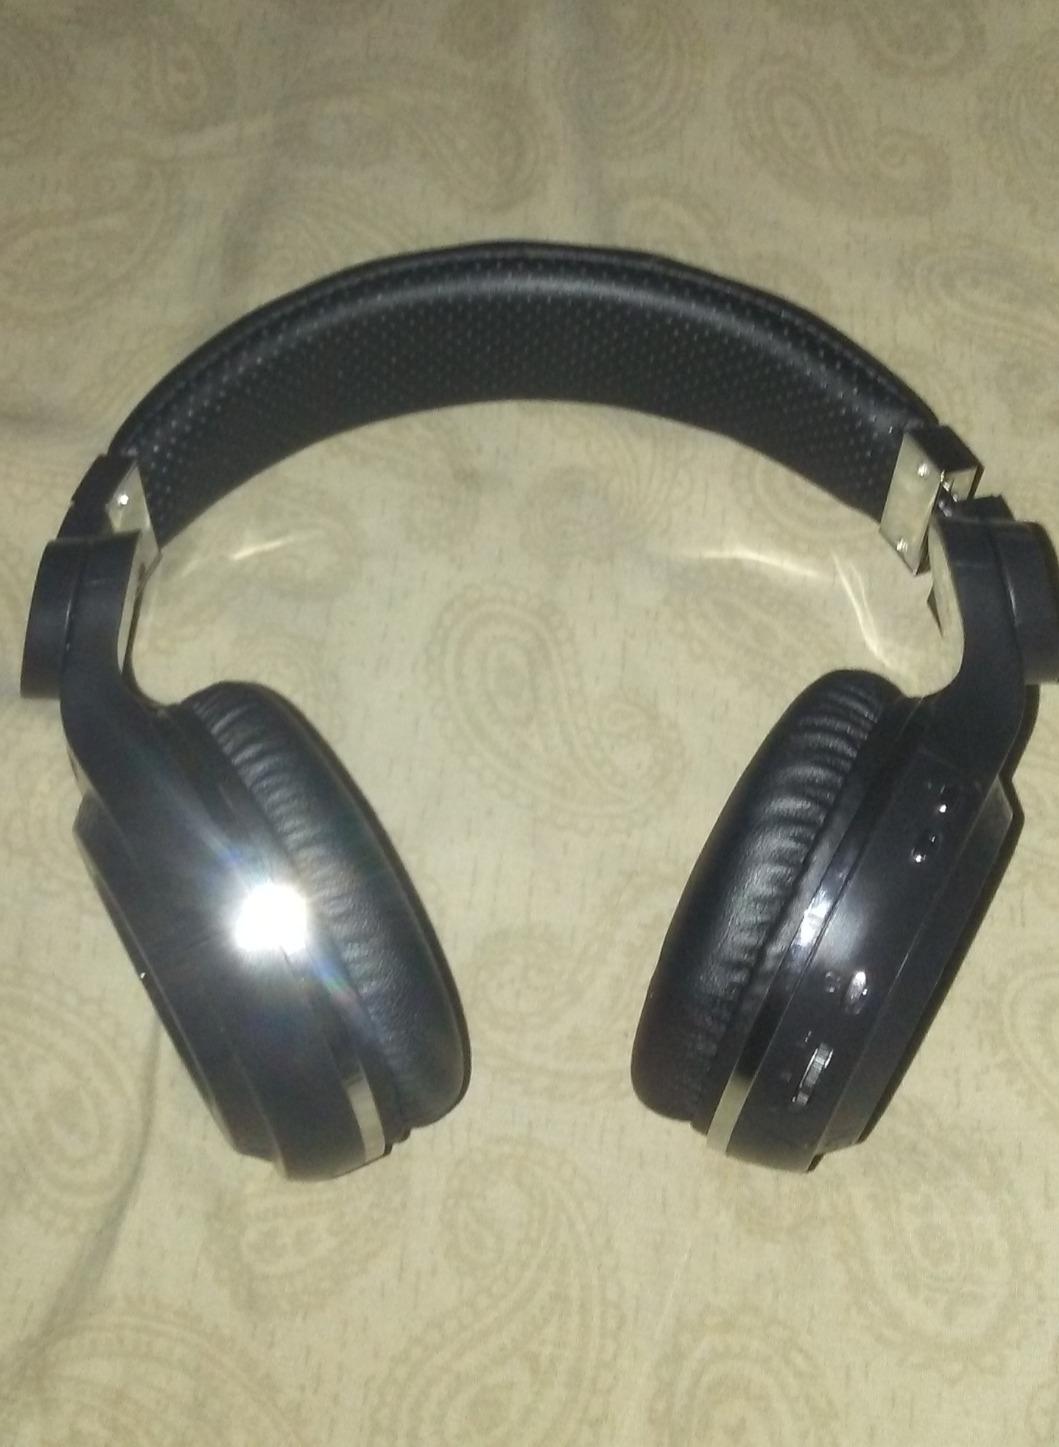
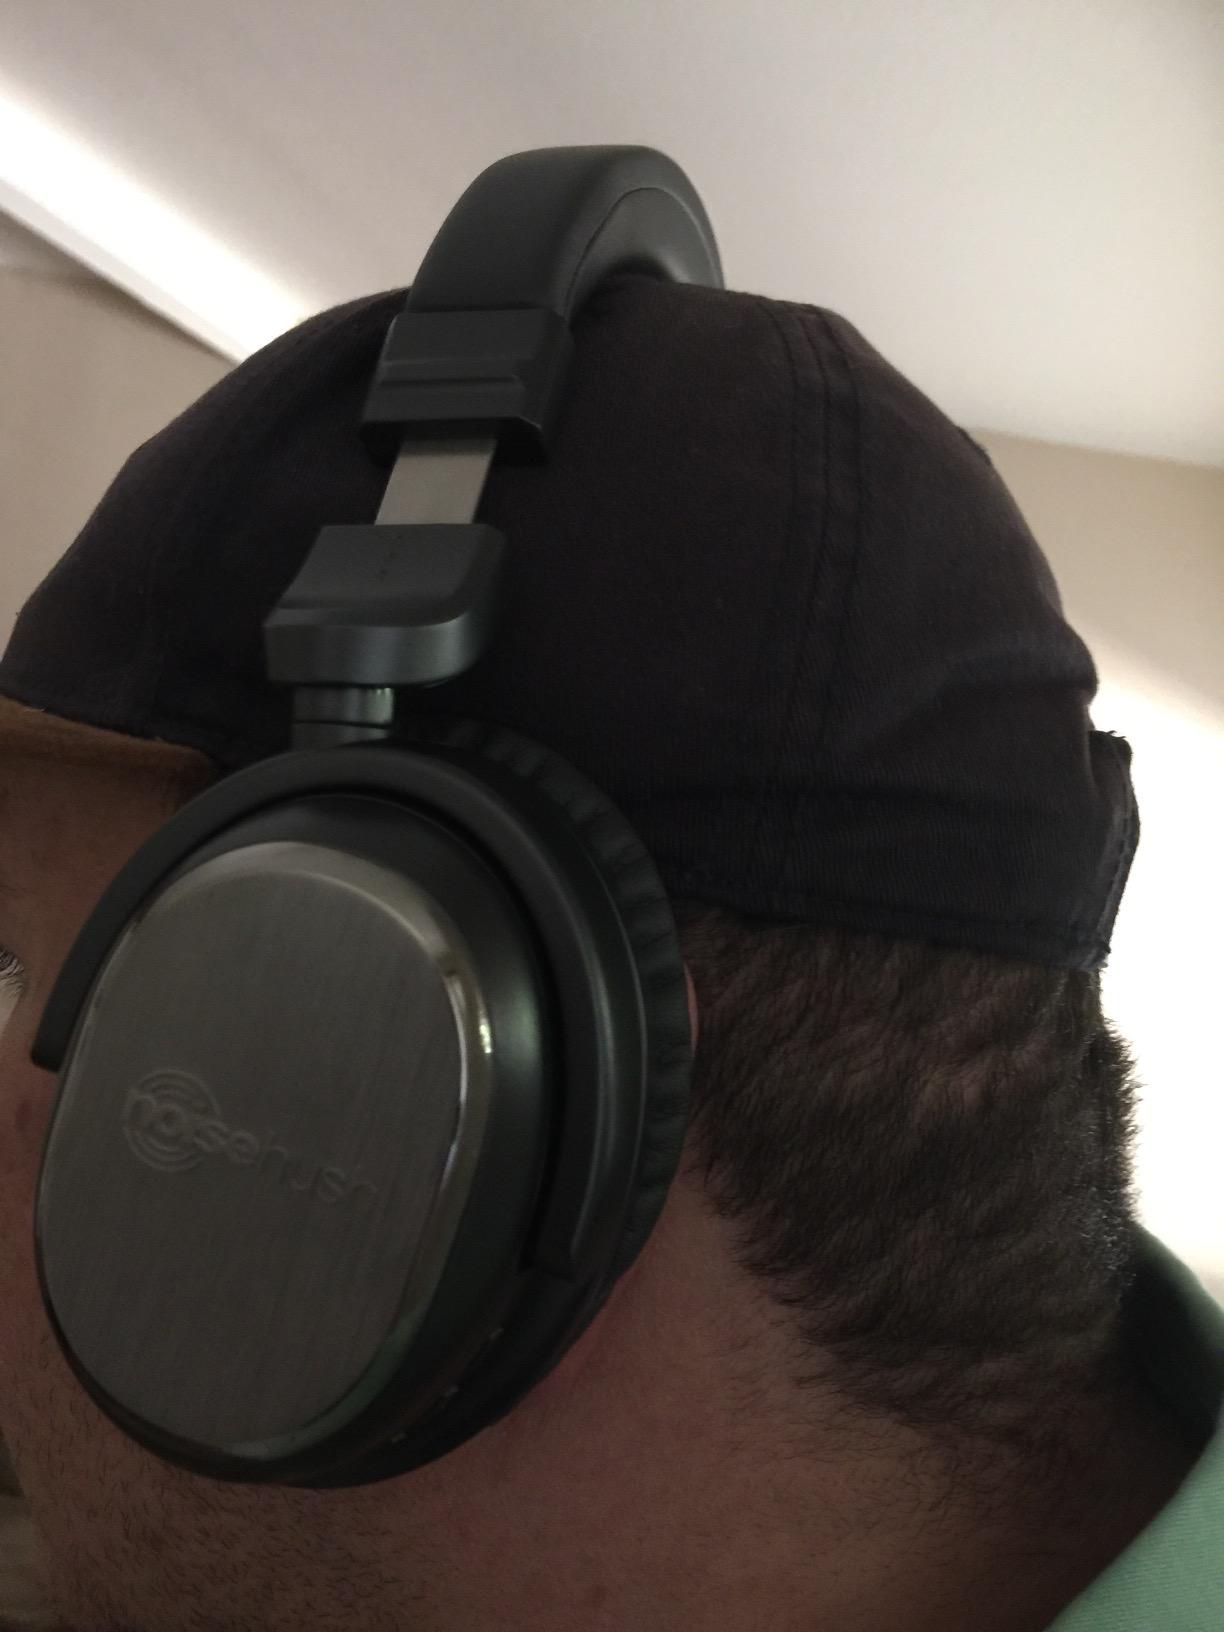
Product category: headphones
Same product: no